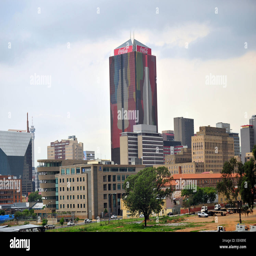
endorsed product covered skyscraper viewed from a distance